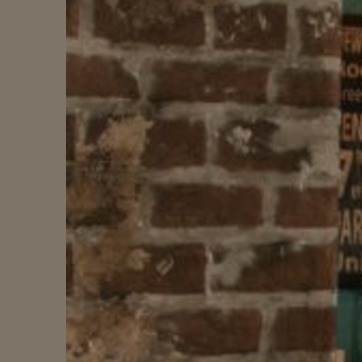
Material: brick